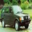
Label: automobile